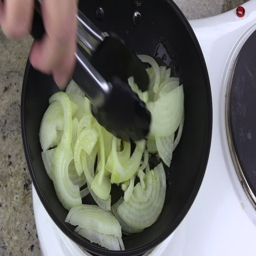
raw onions frying in a pan and being turned with a pair of tongs